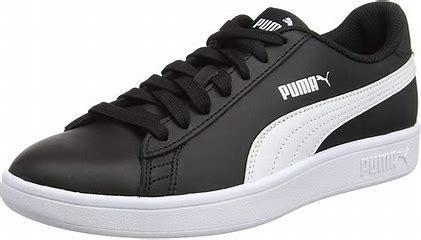
Brand: Puma
Model: Smash V2